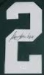
Number: 2